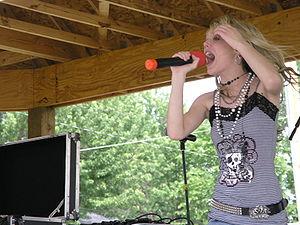
Krystal Meyers, née le 31 juillet 1988, est une chanteuse de rock chrétien américaine, en activité entre 2005 et 2009.